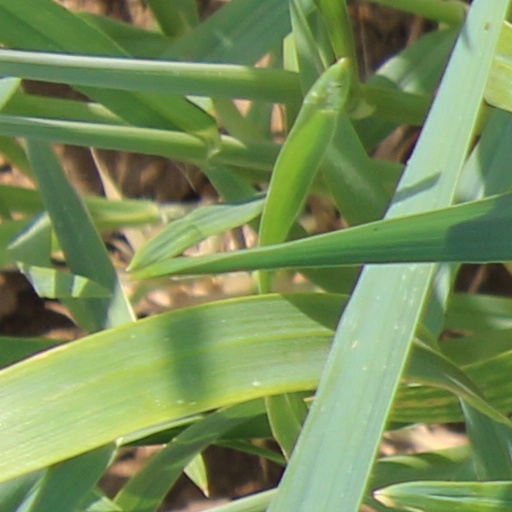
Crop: wheat